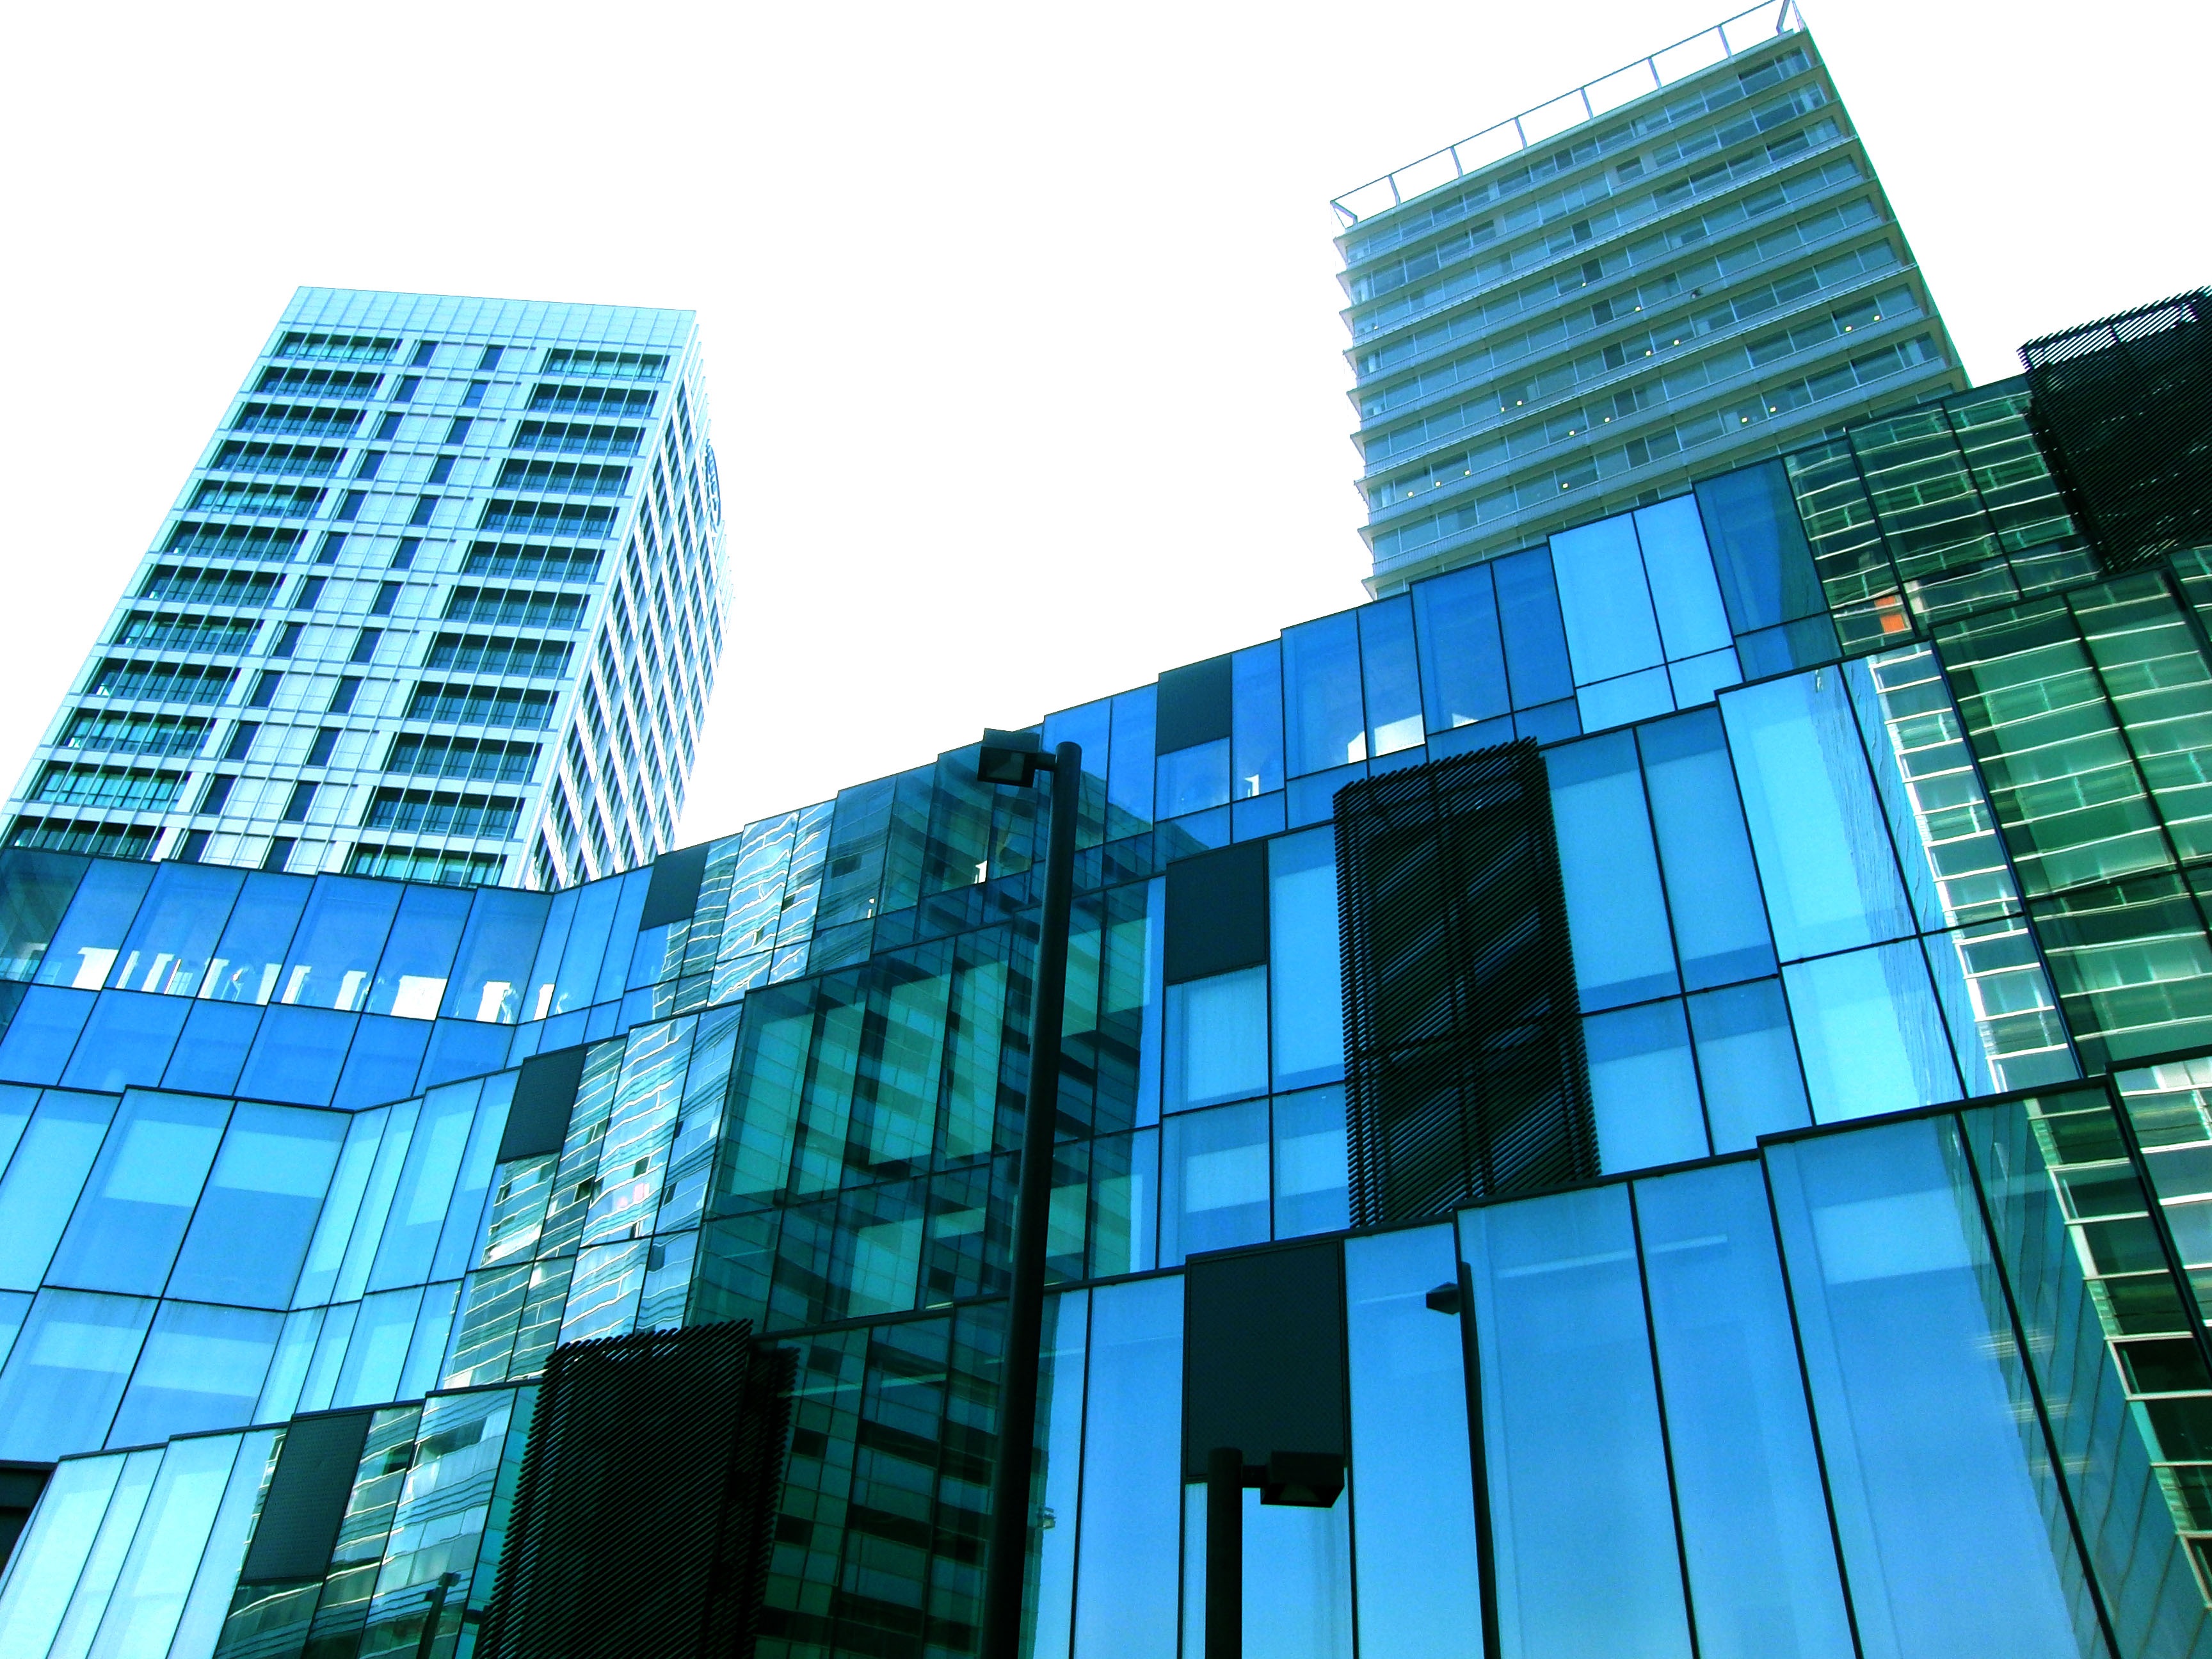
architecture, sky, glass, building, city, skyscraper, urban, cityscape, downtown, construction, tower, facade, blue, tower block, modern architecture, offices, commercial building, headquarters, metropolis, cities, condominium, neighbourhood, urban area, human settlement, metropolitan area, hospitalet